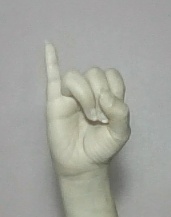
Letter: meem